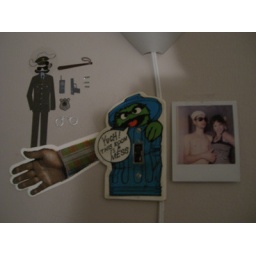
wall 1 - 2 centre by IKEA lamp, bedroom c1